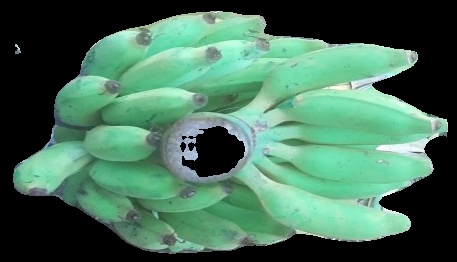
Variety: elakki-bale
Grade: grade2